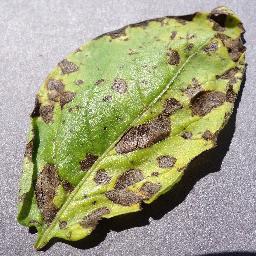
Label: Potato___Early_blight